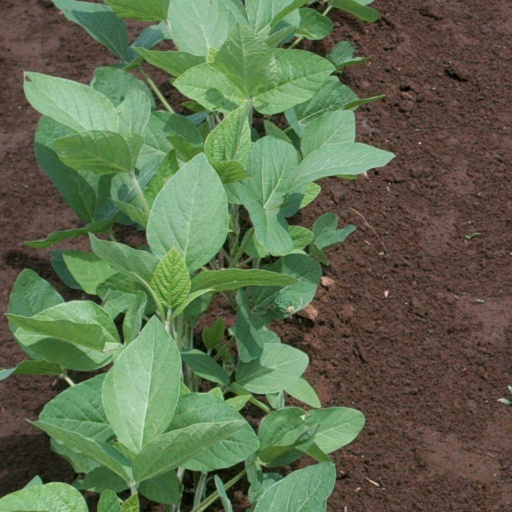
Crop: soybean